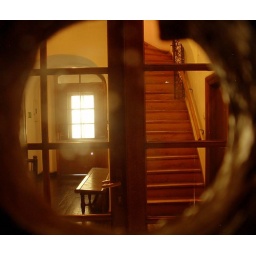
A shot through a peeper hole in a locked door down a small road in Krakow. Nobody home!